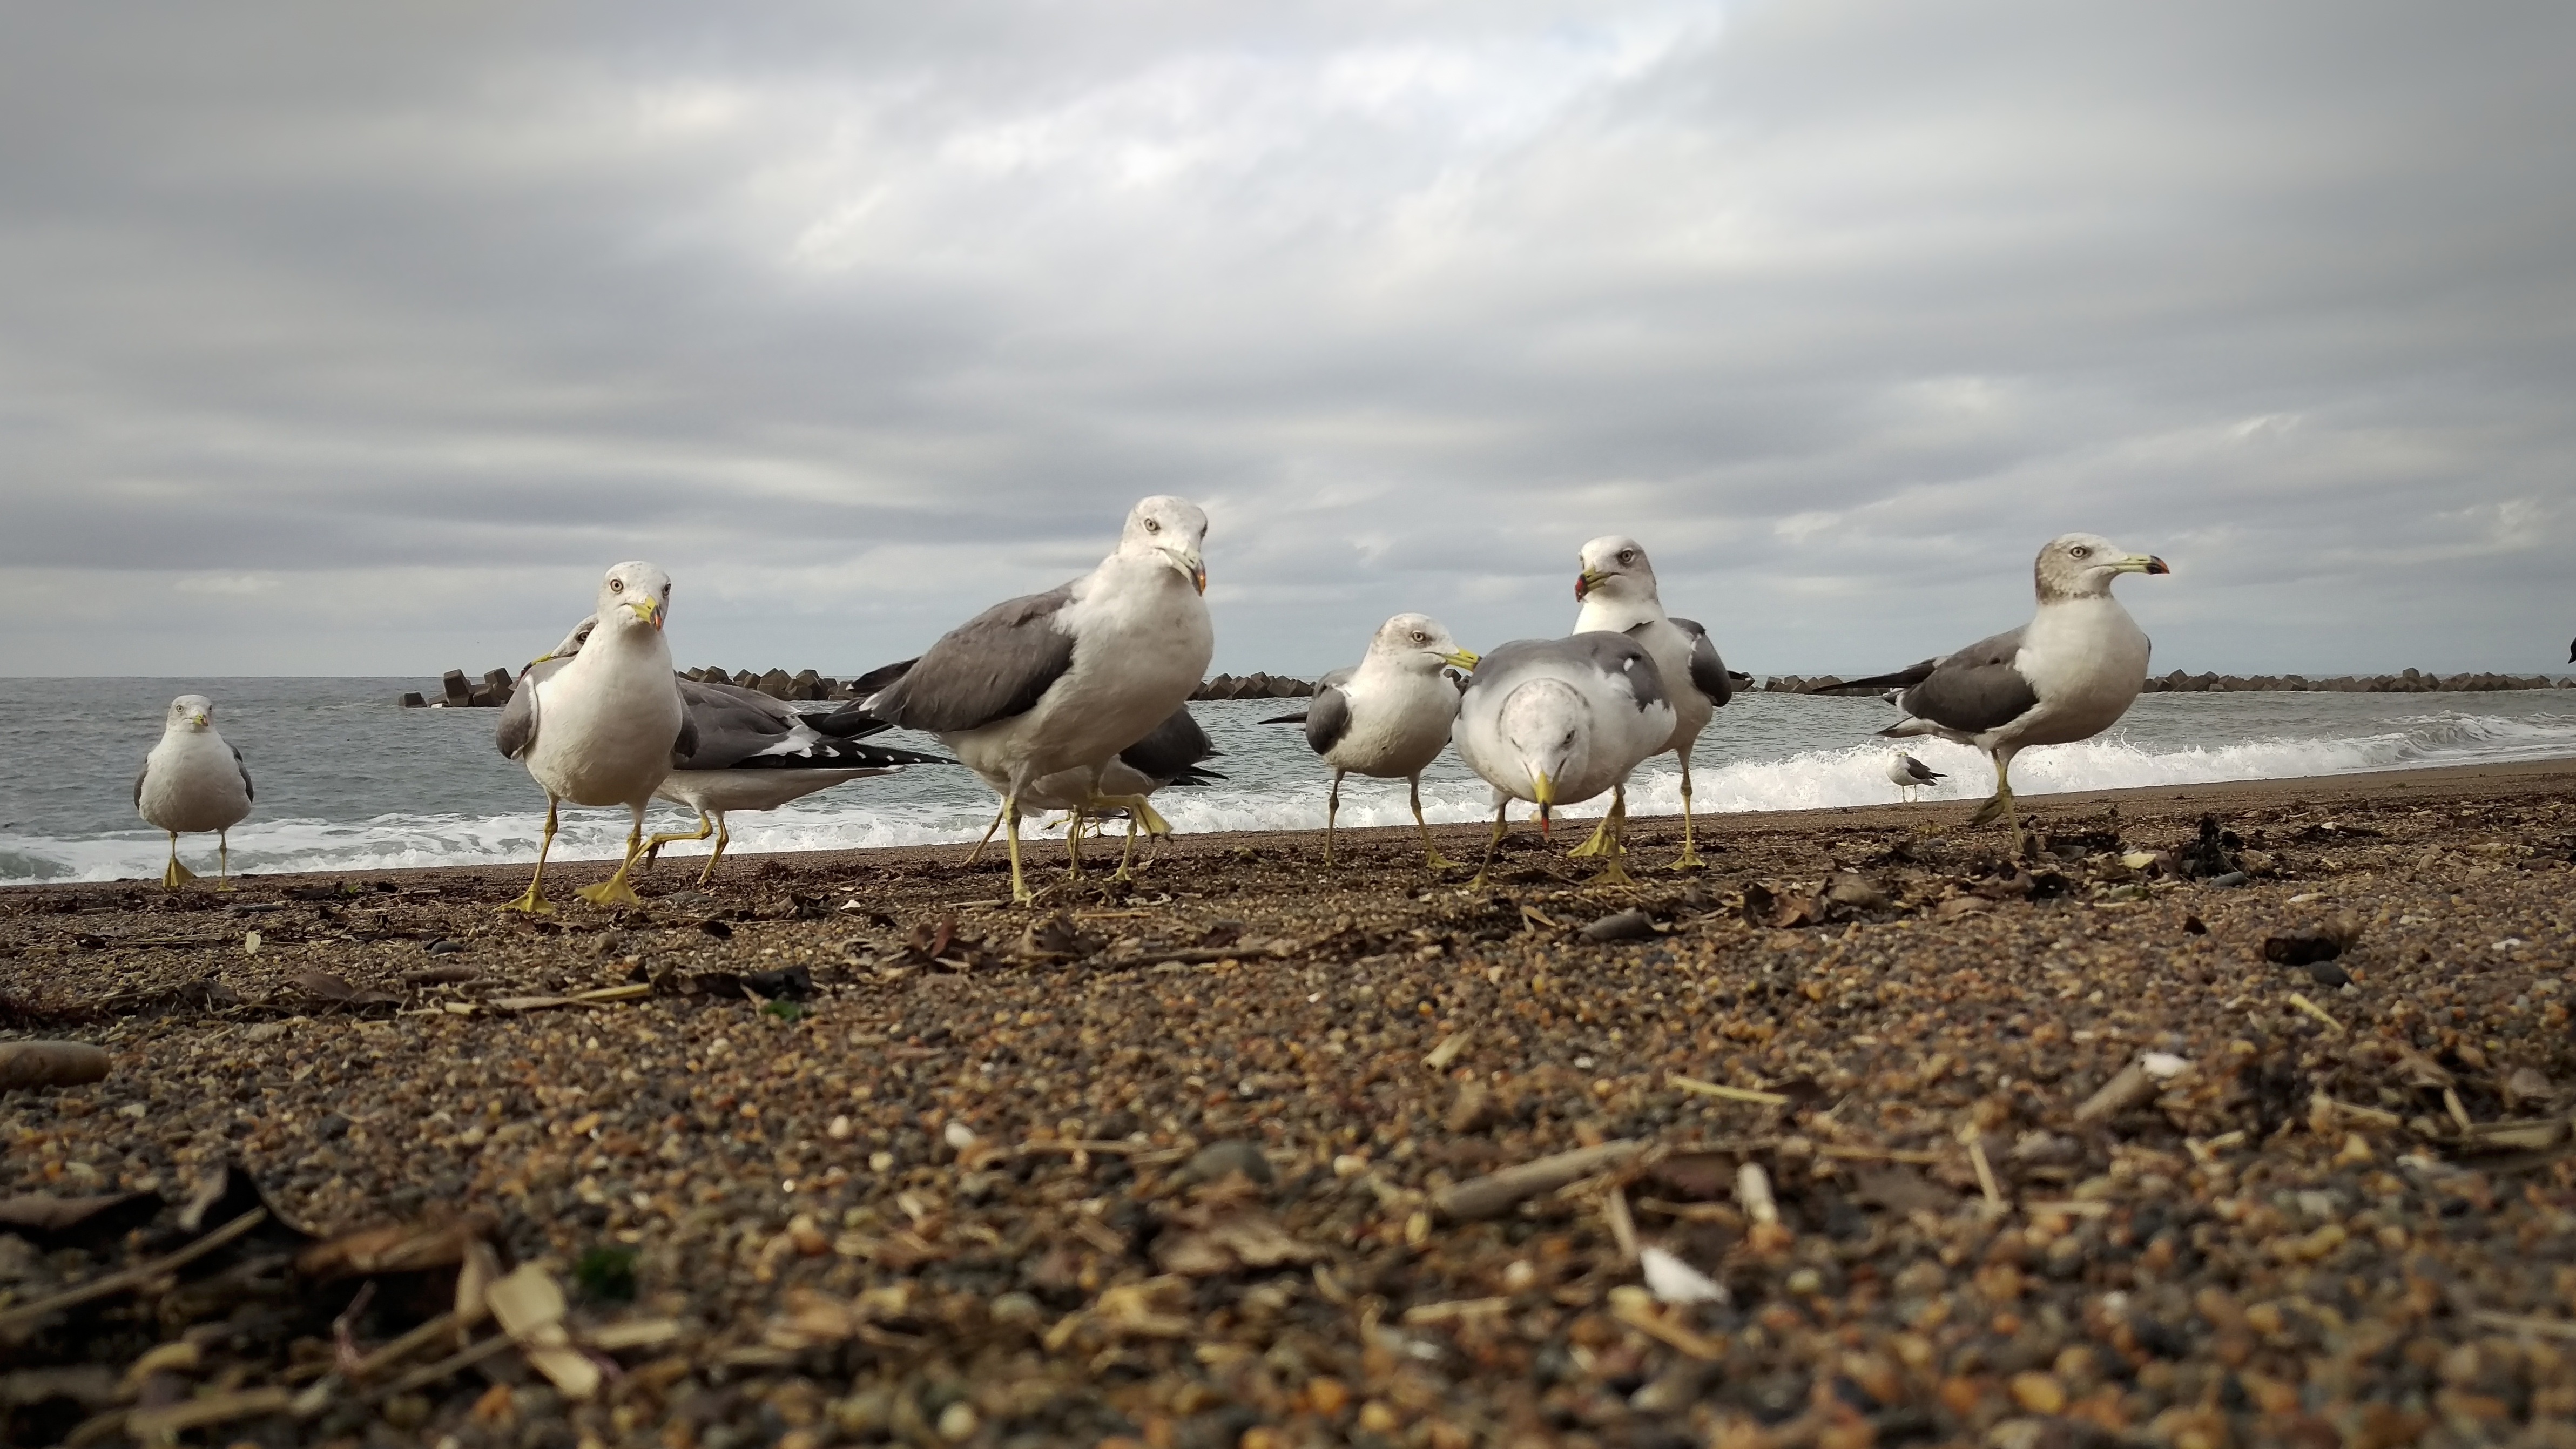
beach, landscape, sea, bird, seabird, seagull, wildlife, gull, natural, fauna, wild animal, goose, cloudy sky, wild birds, sea gull, birds of the sea